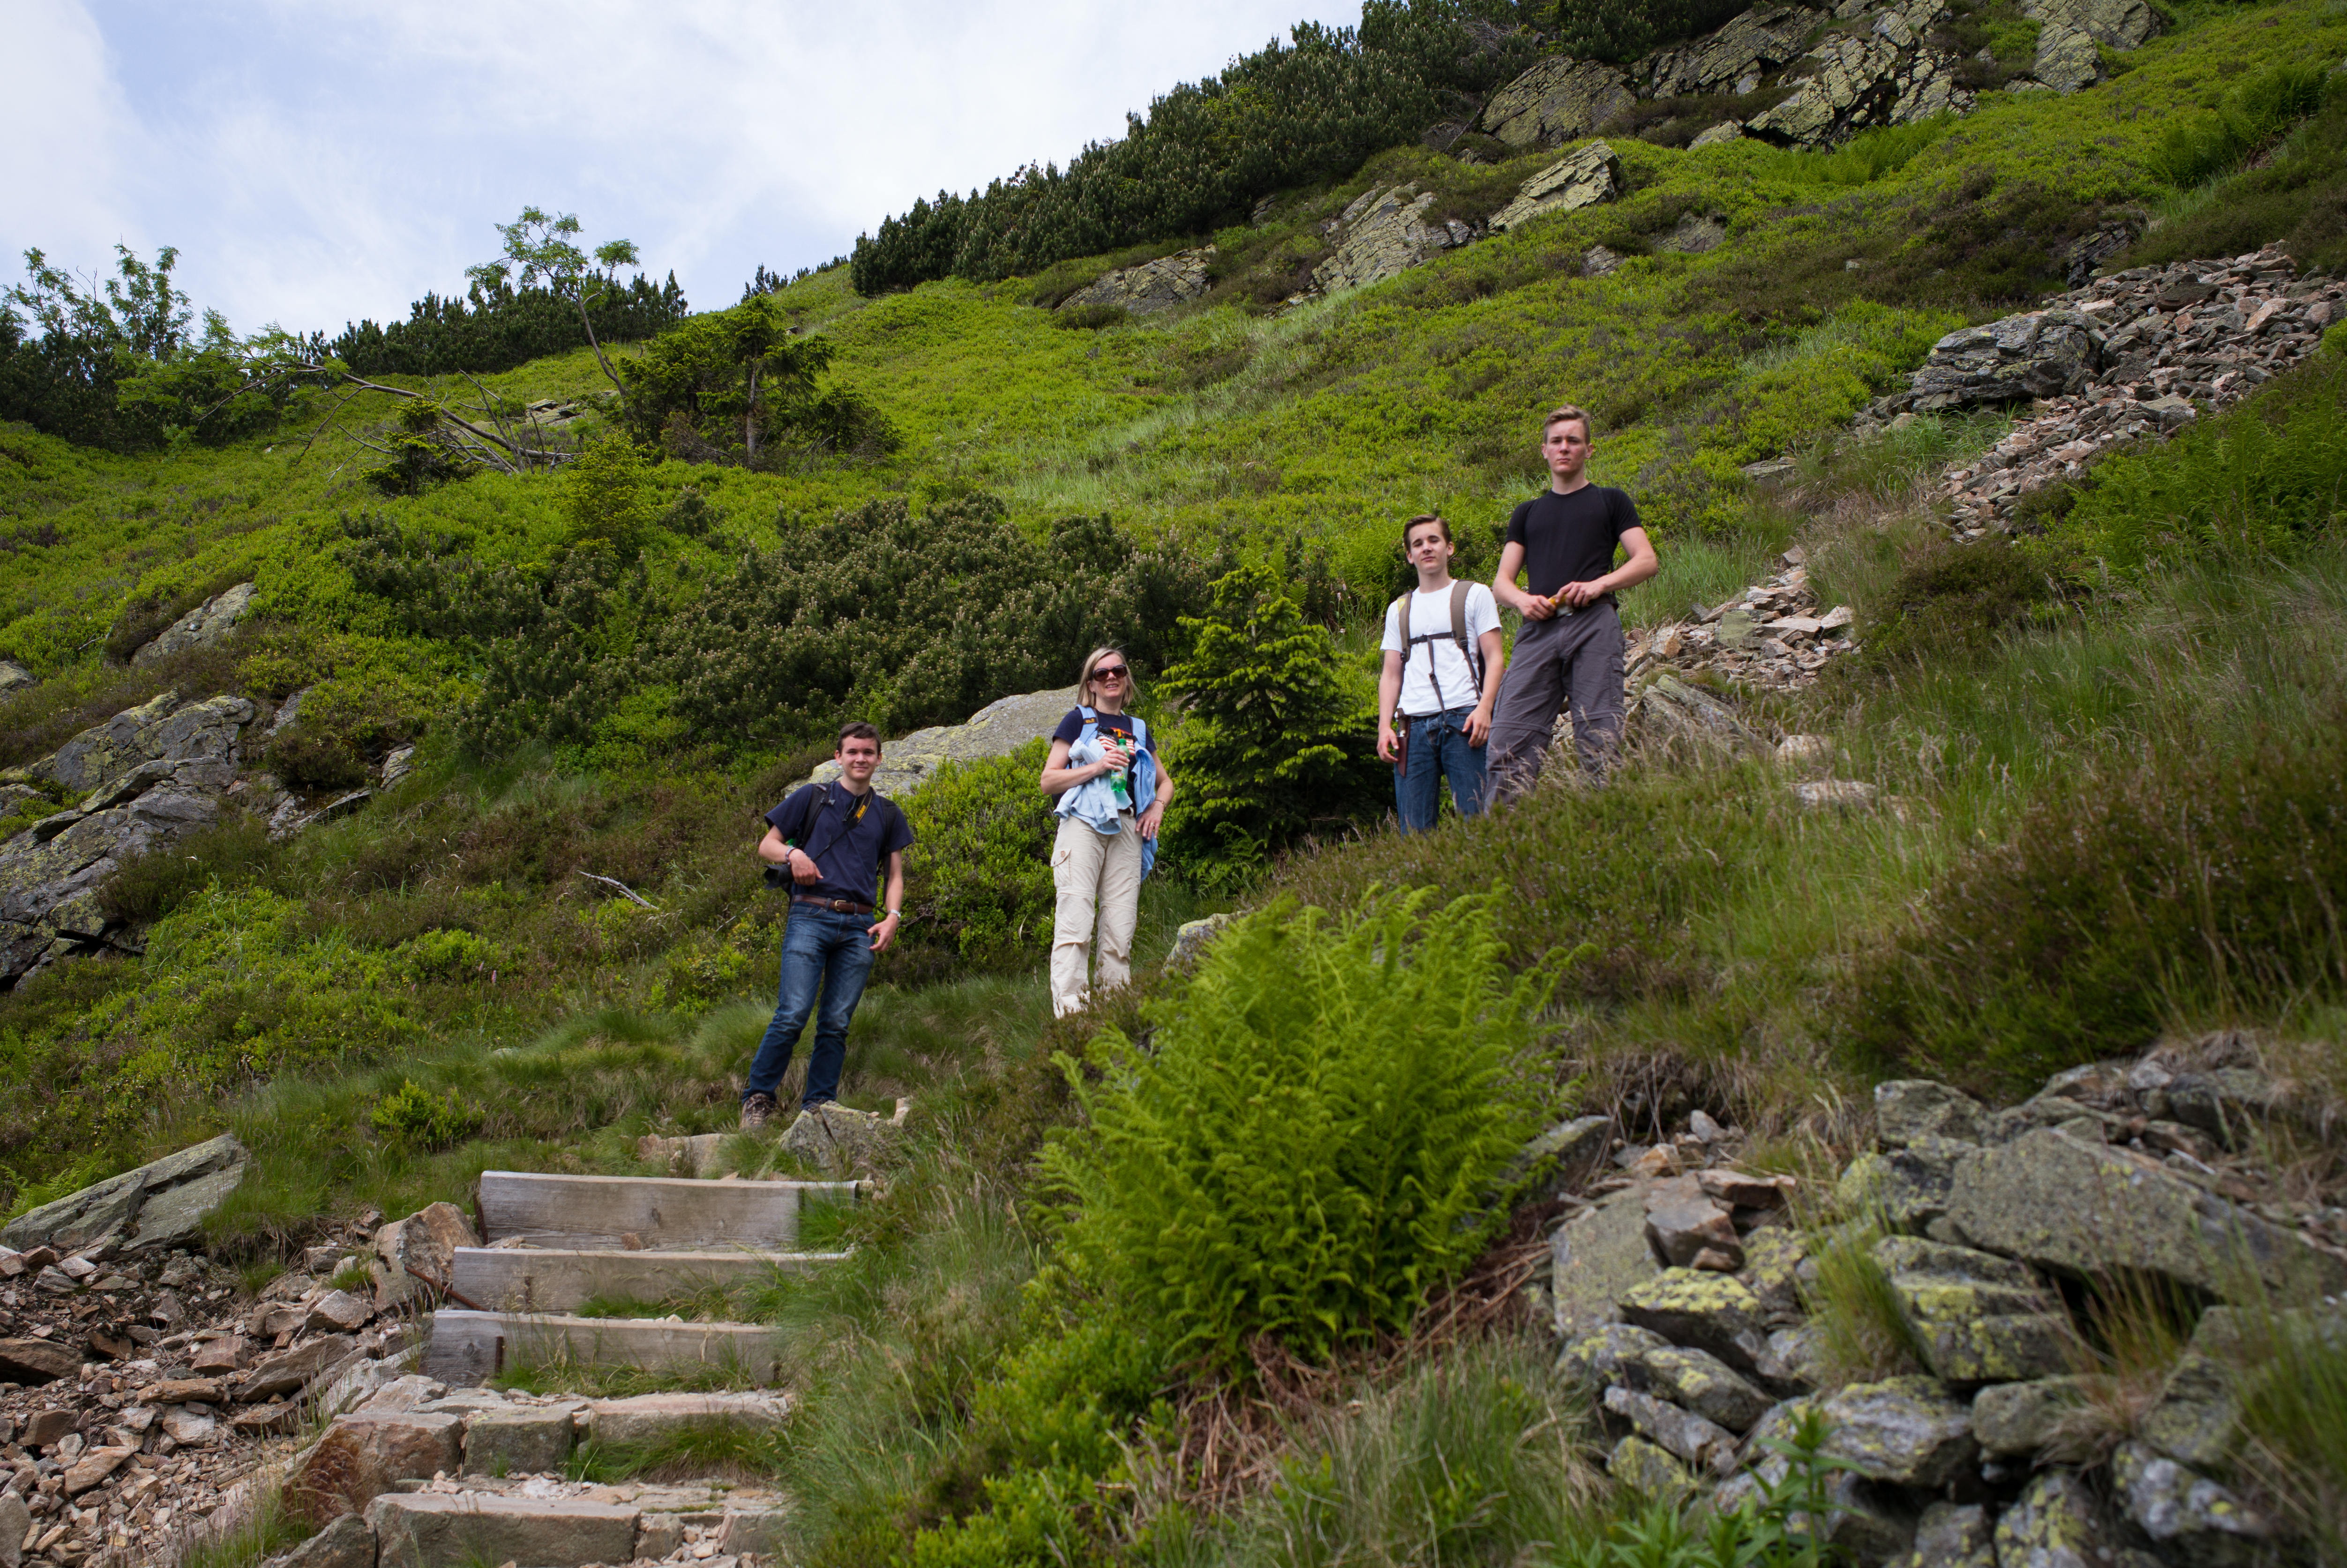
landscape, nature, forest, path, outdoor, walking, mountain, hiking, trail, adventure, valley, mountain range, summer, travel, range, recreation, environment, europe, extreme sport, terrain, ridge, trees, hills, m, geology, sports, mountains, backpacking, 28, fell, leica, 240, czech, bohemia, cesko, summicron, svaty, krkonose, mlyn, spindleruv, evergreens, snezka, petr, priroda, vylet, active, leto, hory, riesengebirge, mountain pass, outdoor recreation, mountainous landforms, geological phenomenon